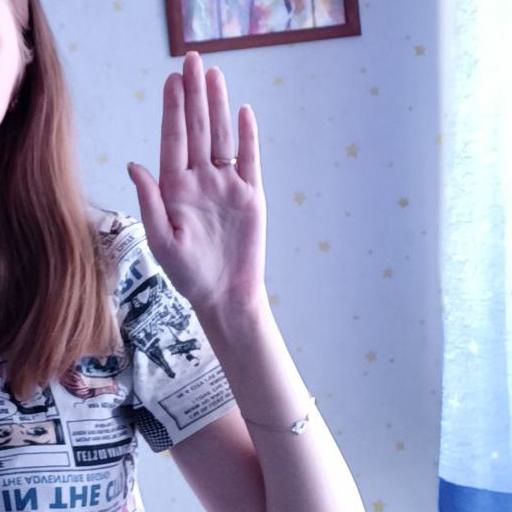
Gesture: stop